Payerne Priory

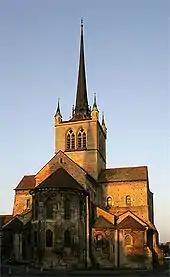
Exterior of the priory church

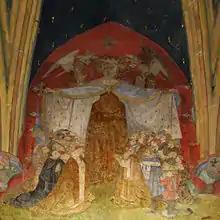
Wall paintings in the priory church

It was founded between 950 and 960 by the Burgundy royal family and especially by Queen Bertha of Burgundy. In 965, the Empress Adelaide placed the priory under Cluny Abbey.